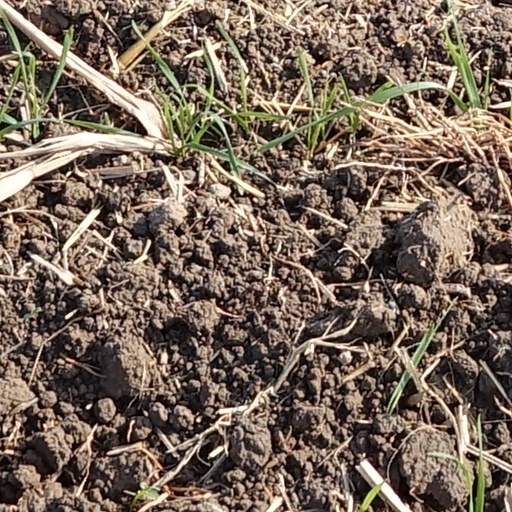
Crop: wheat